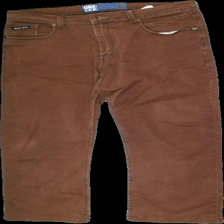
View: front
Type: Jeans
Category: Ladies
Brand: Not in the list
Brand text on label: One Lea
Colors: Brown
Material: Unknown
Cut: Regular
Size: 38
Season: All
Stains: Minor
Price range: <50
Recommended usage: Export